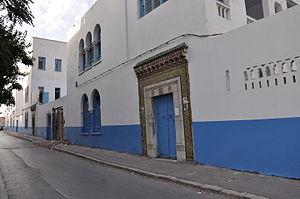
Collège Alaoui This is a photo of the protected monument identified by the ID 11-70 in Tunisia.
Le lycée Alaoui est un établissement d'enseignement secondaire tunisien, fondé le 14 décembre 1884 à Tunis, capitale de la Tunisie, à l'initiative d'Ali III Bey. Issu d'une réorganisation du collège Alaoui, c'est l'un des plus anciens lycées de la ville. Il a largement contribué à la formation des élites de la Tunisie moderne.